Bergen City Museum

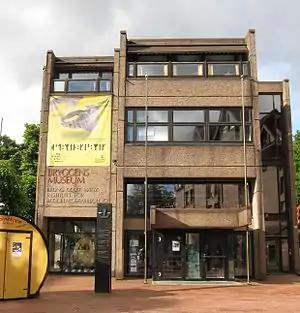
Bryggens Museum

Bergen City Museum is a foundation which operates several museums in Bergen, Norway.